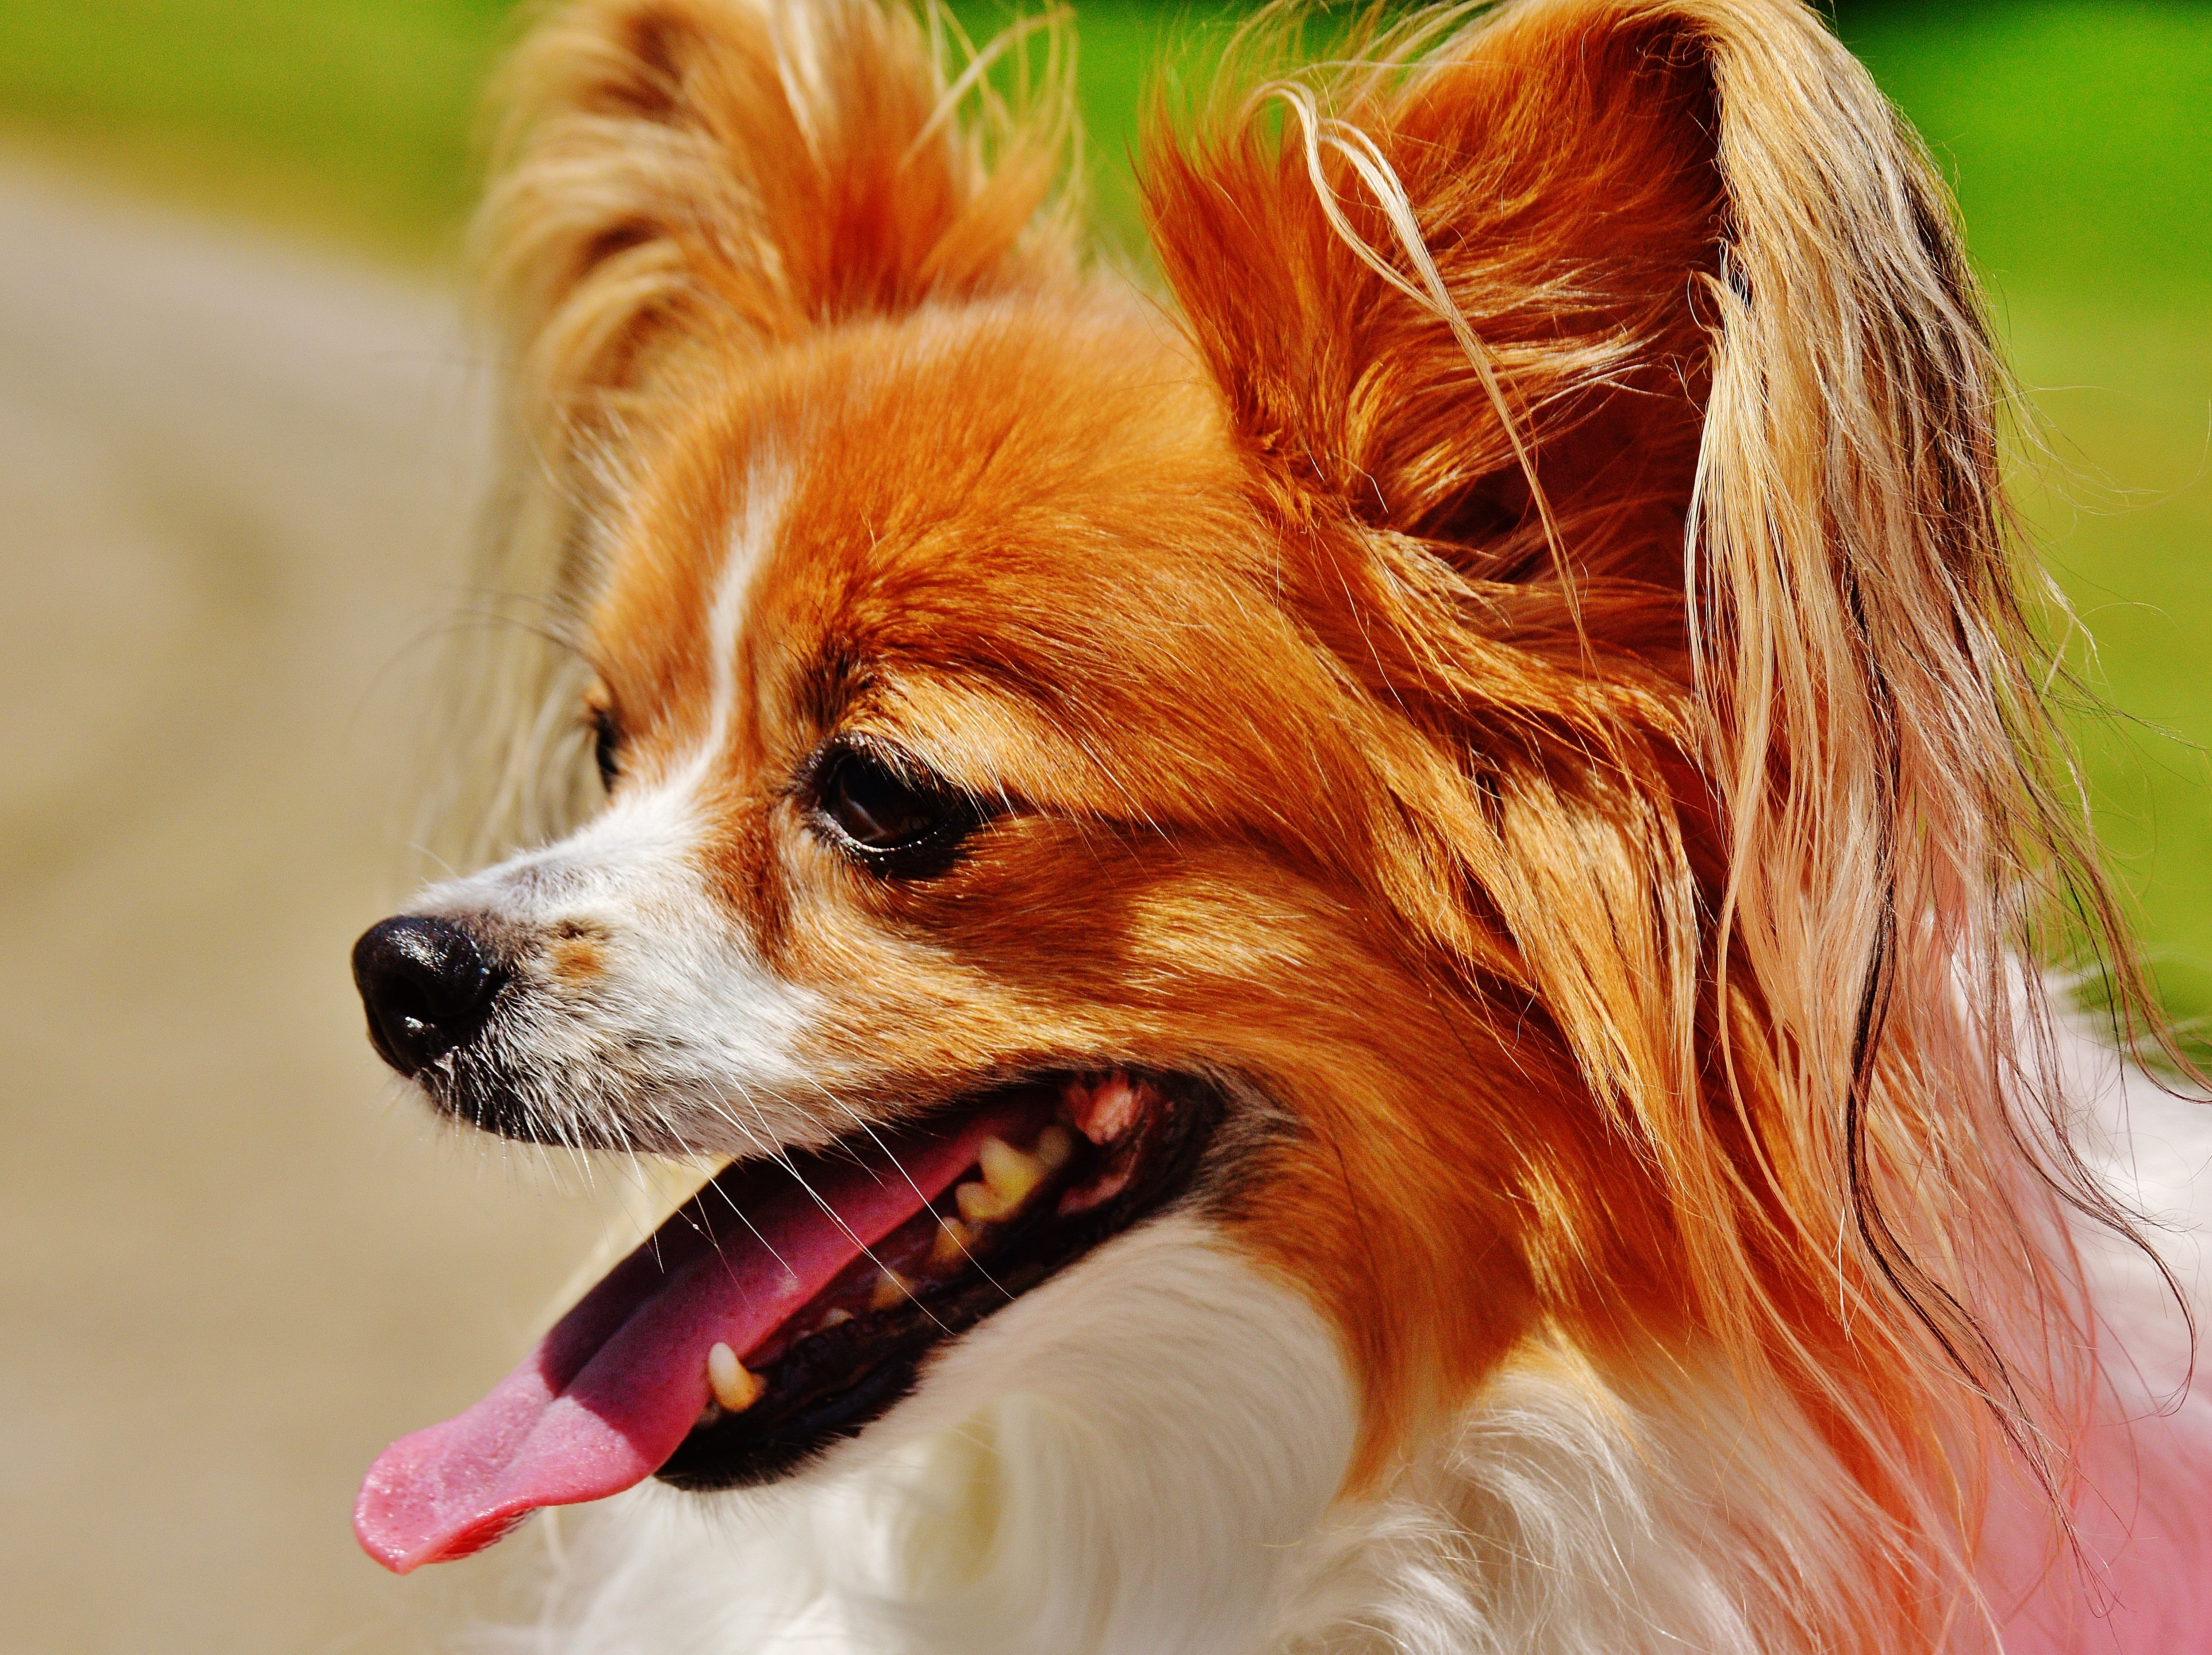
dog, cute, fur, mammal, spaniel, pets, hairy, vertebrate, chihuahua, papillon, out, dog breed, small dog, dog like mammal, kooikerhondje, phalene